Ron Brooks

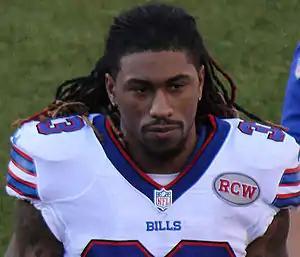
Brooks with the Buffalo Bills in 2014

Ron Brooks (born October 16, 1988) is an American former professional football cornerback. He was selected by the Buffalo Bills in fourth round of the 2012 NFL draft. He played college football at LSU. He also played for the Philadelphia Eagles and San Diego Fleet.